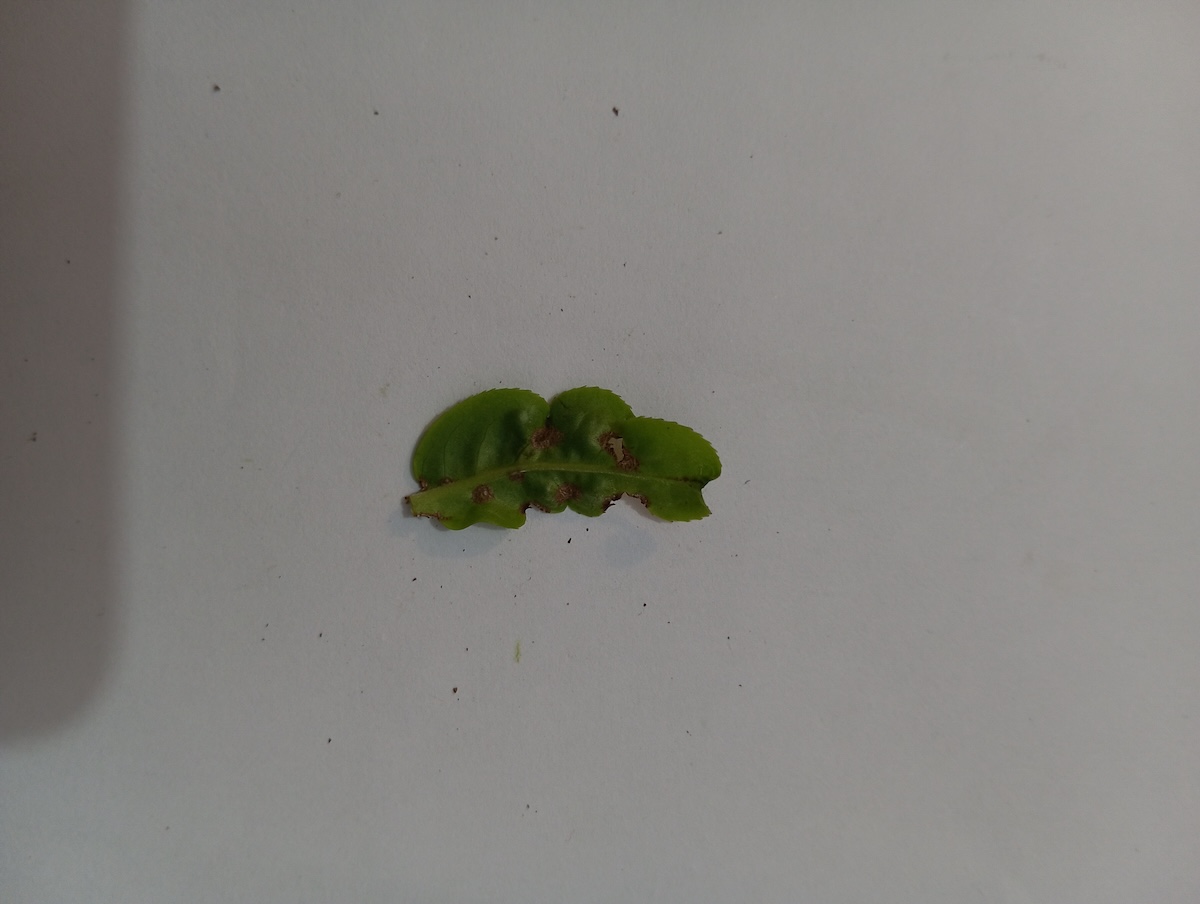
Label: Green mirid bug